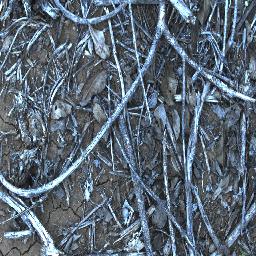
Label: negative